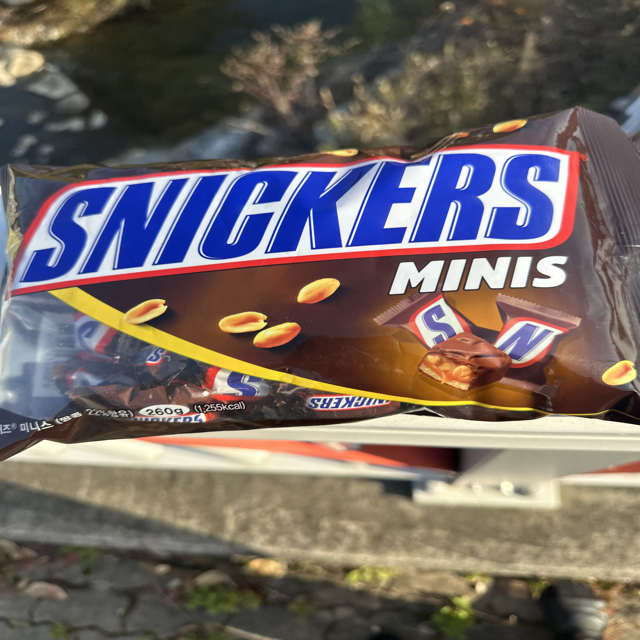
Label: plastics